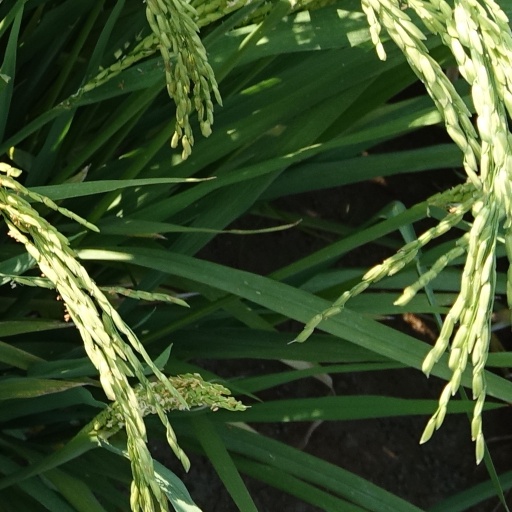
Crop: rice